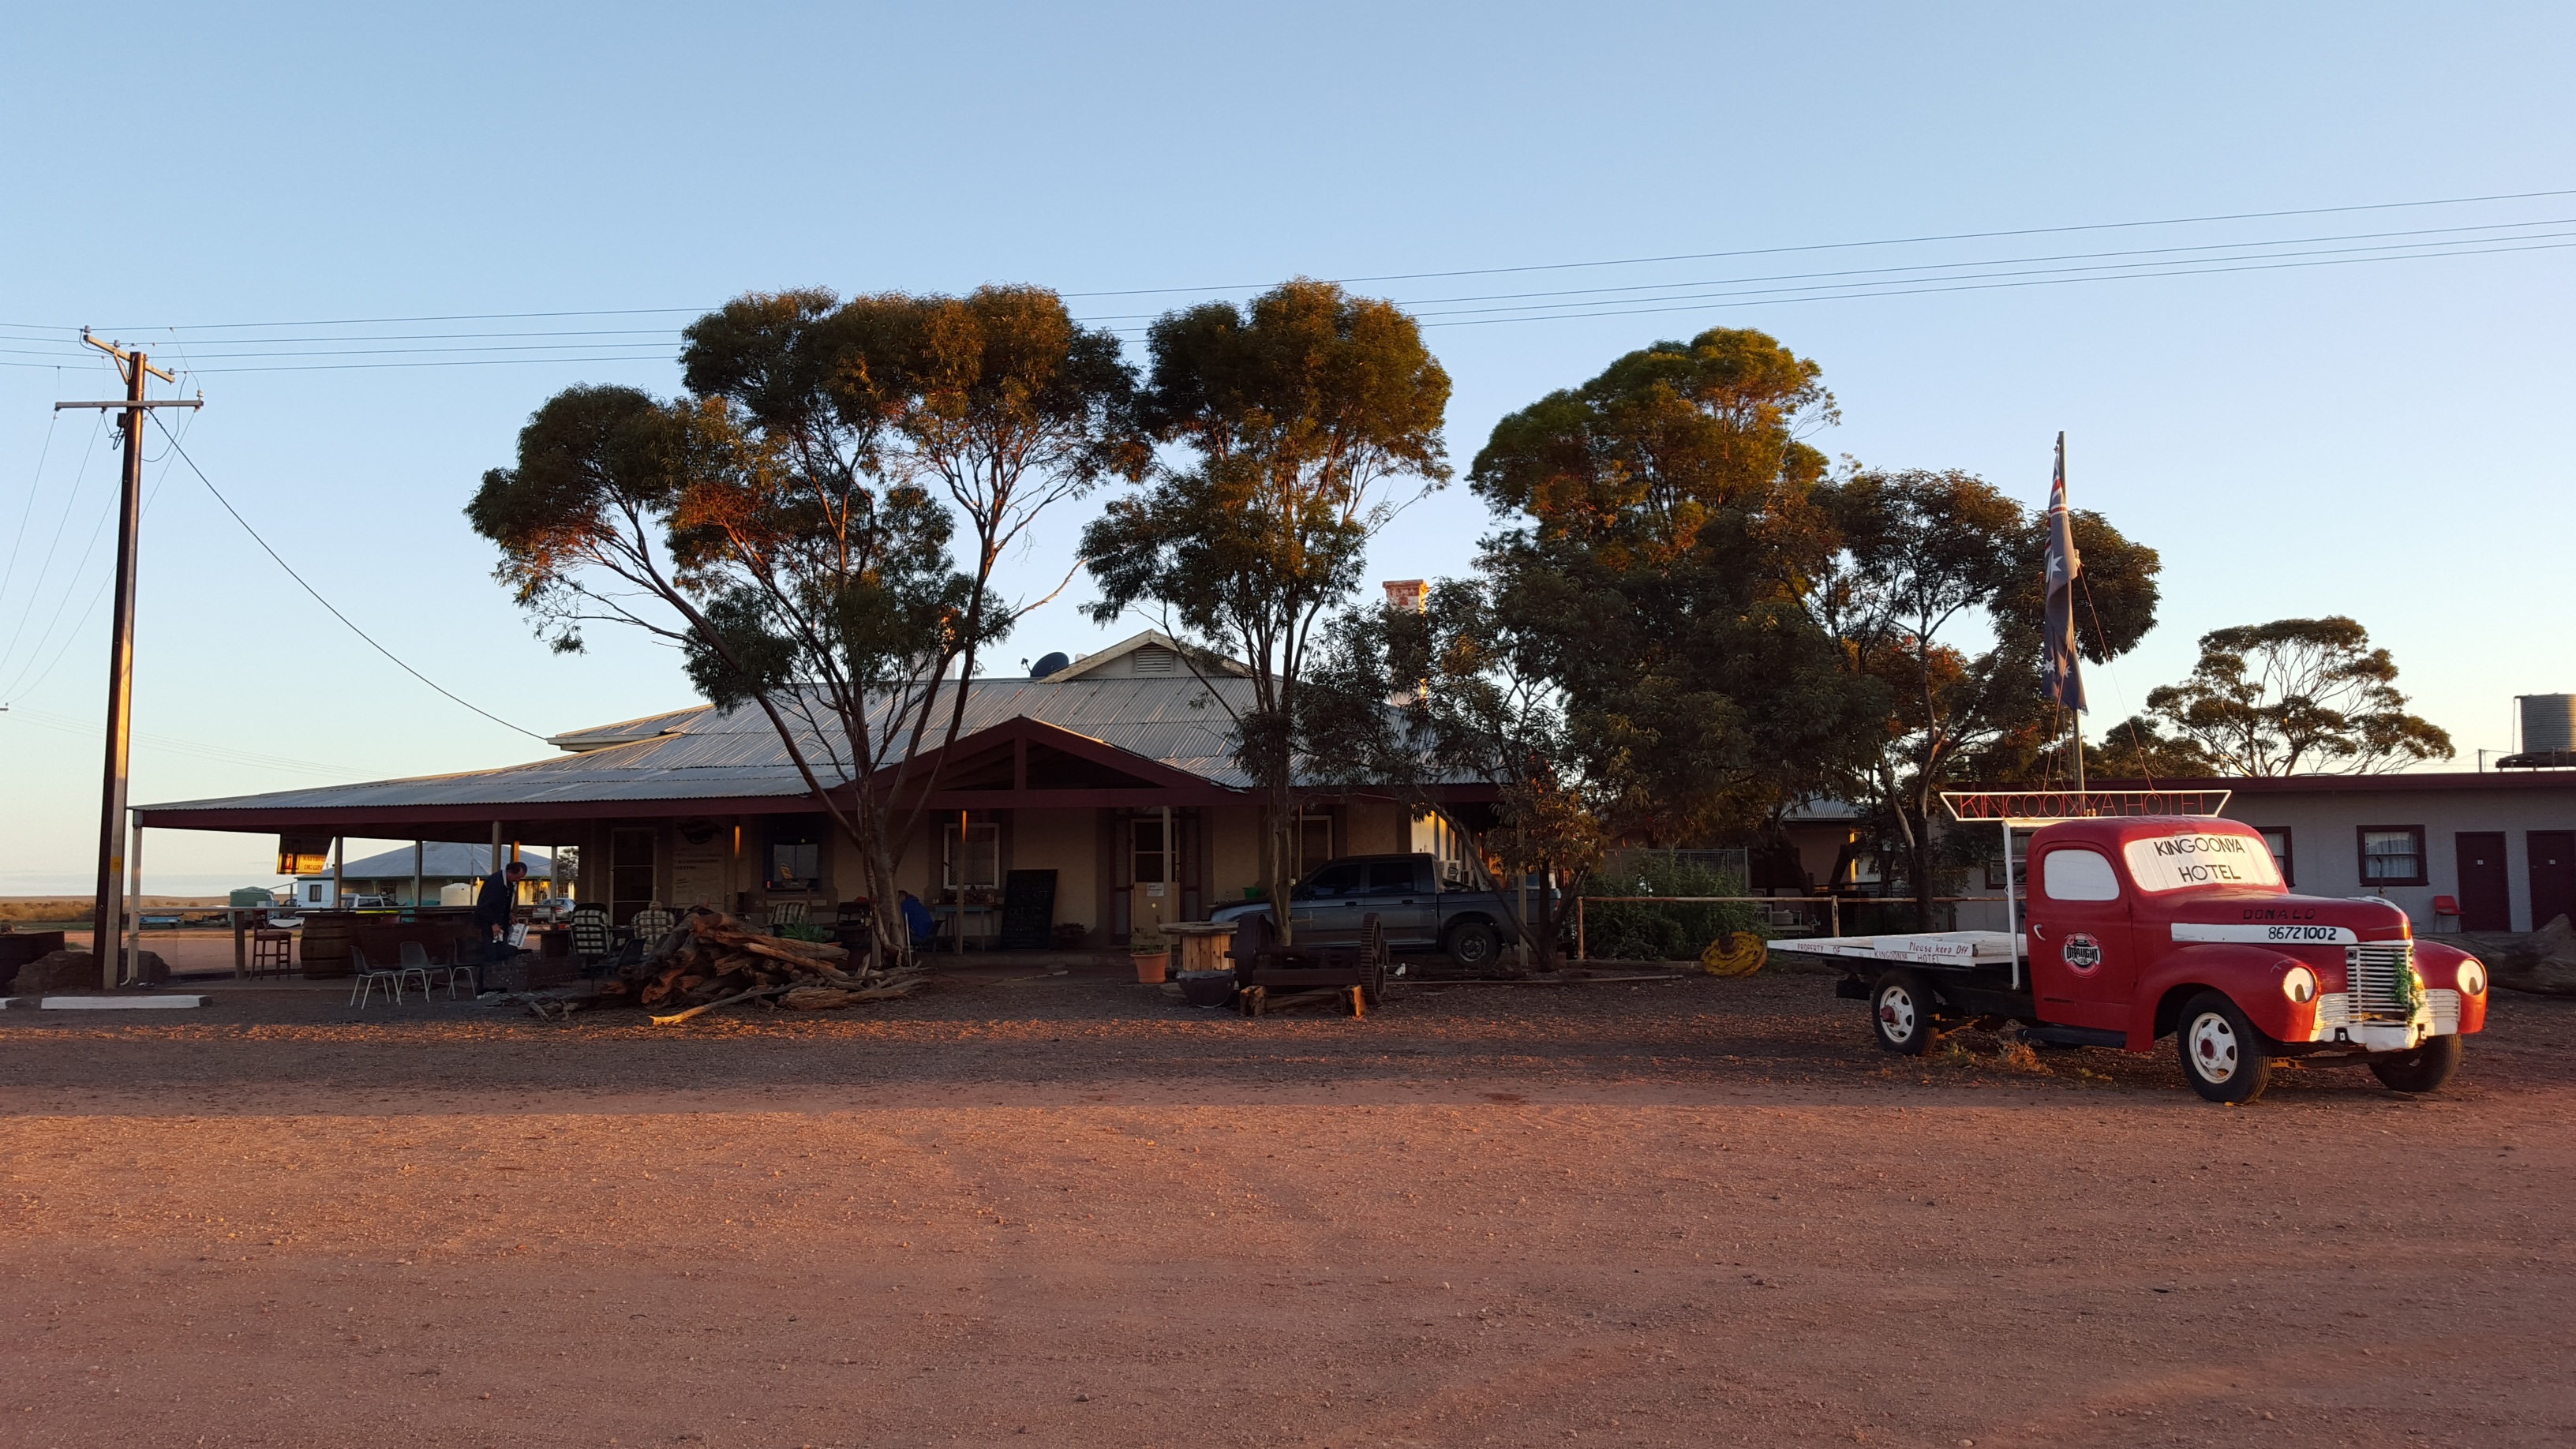
track, house, town, vacation, travel, evening, vehicle, australia, road trip, county, pub, outback, kingoonya